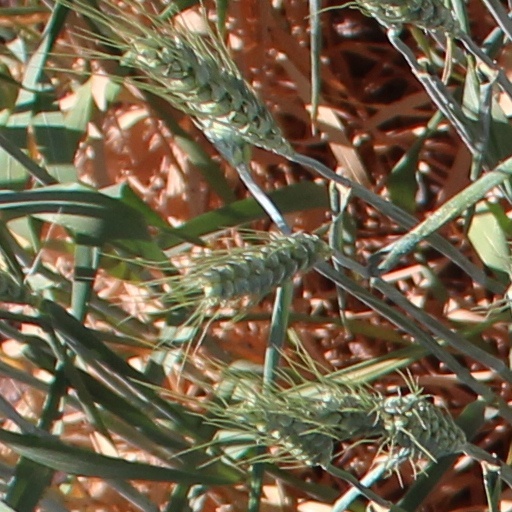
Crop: wheat